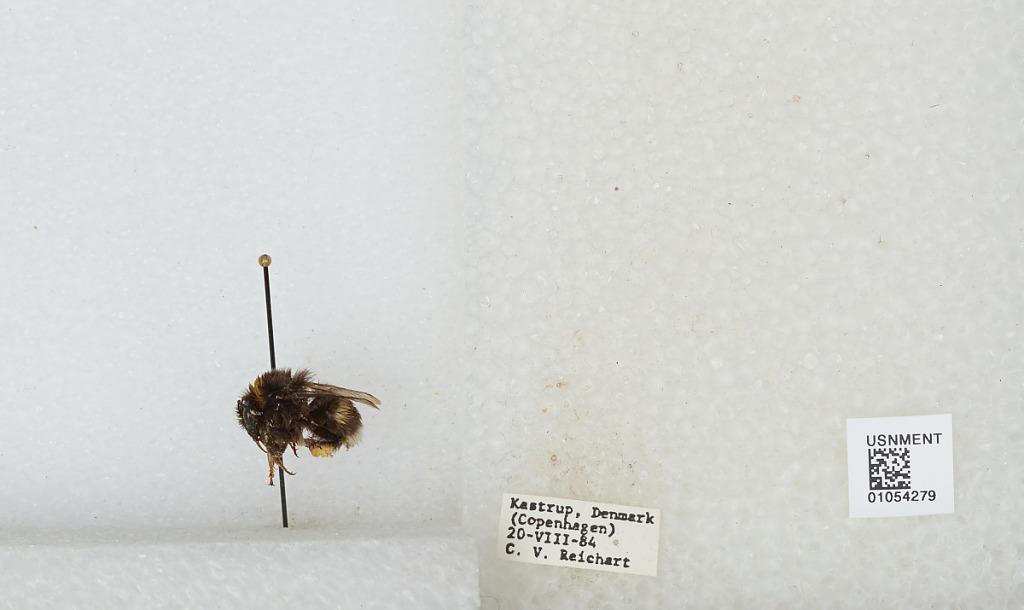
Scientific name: Bombus sp.
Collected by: C. Reichart
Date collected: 1984-8-20
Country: Denmark
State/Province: Hovedstaden
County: Tårnby
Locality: Kastrup (Copenhagen)
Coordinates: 55.611, 12.6051